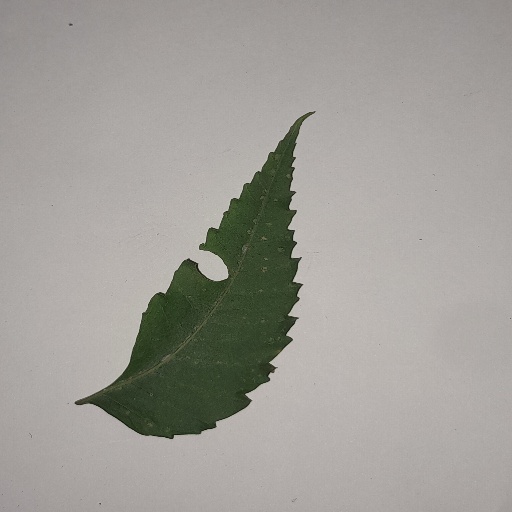
Species: Neem
Leaf condition: Shot Hole Leaf